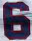
Number: 6